Ruth Rivera Marín

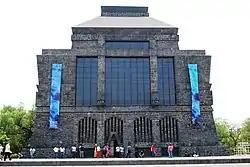
Anahuacalli Museum in Coyoacán.

From the early 1960s to 1964, Rivera was head of planning for the SEP on the National System of Regional Rural Schools. Rivera was involved with the building of the National Medical Center. She worked on the Museum of Modern Art Chapultepec in close collaboration with Pedro Ramírez Vázquez. Rivera also worked with Luis Barragán on the Museum "El Eco" in Mexico City. Her most noted work was the creation of the Anahuacalli Museum in Coyoacán in association with her father, Diego Rivera, and Juan O'Gorman. In 1962, she designed the Mexican Pavilion for the Century 21 Fair in Seattle alongside Carlos Mijares Bracho. She was a delegate in the 1964 International Architects Congress held in Budapest.